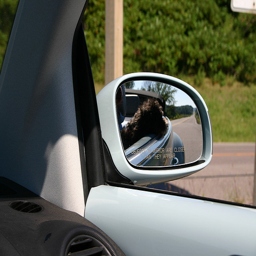
A dog hanging out of a car in front of a rear view mirror.
A reflection in a vehicles side view mirror of a dog with it's head sticking out of a window.
A reflection of a dog sticking his head out of the car window.
Rearview mirror view of a dog sticking its head out car window.
A car's side view mirror reflects a dog hanging its head out the window.